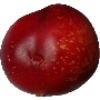
Label: Nectarine 1